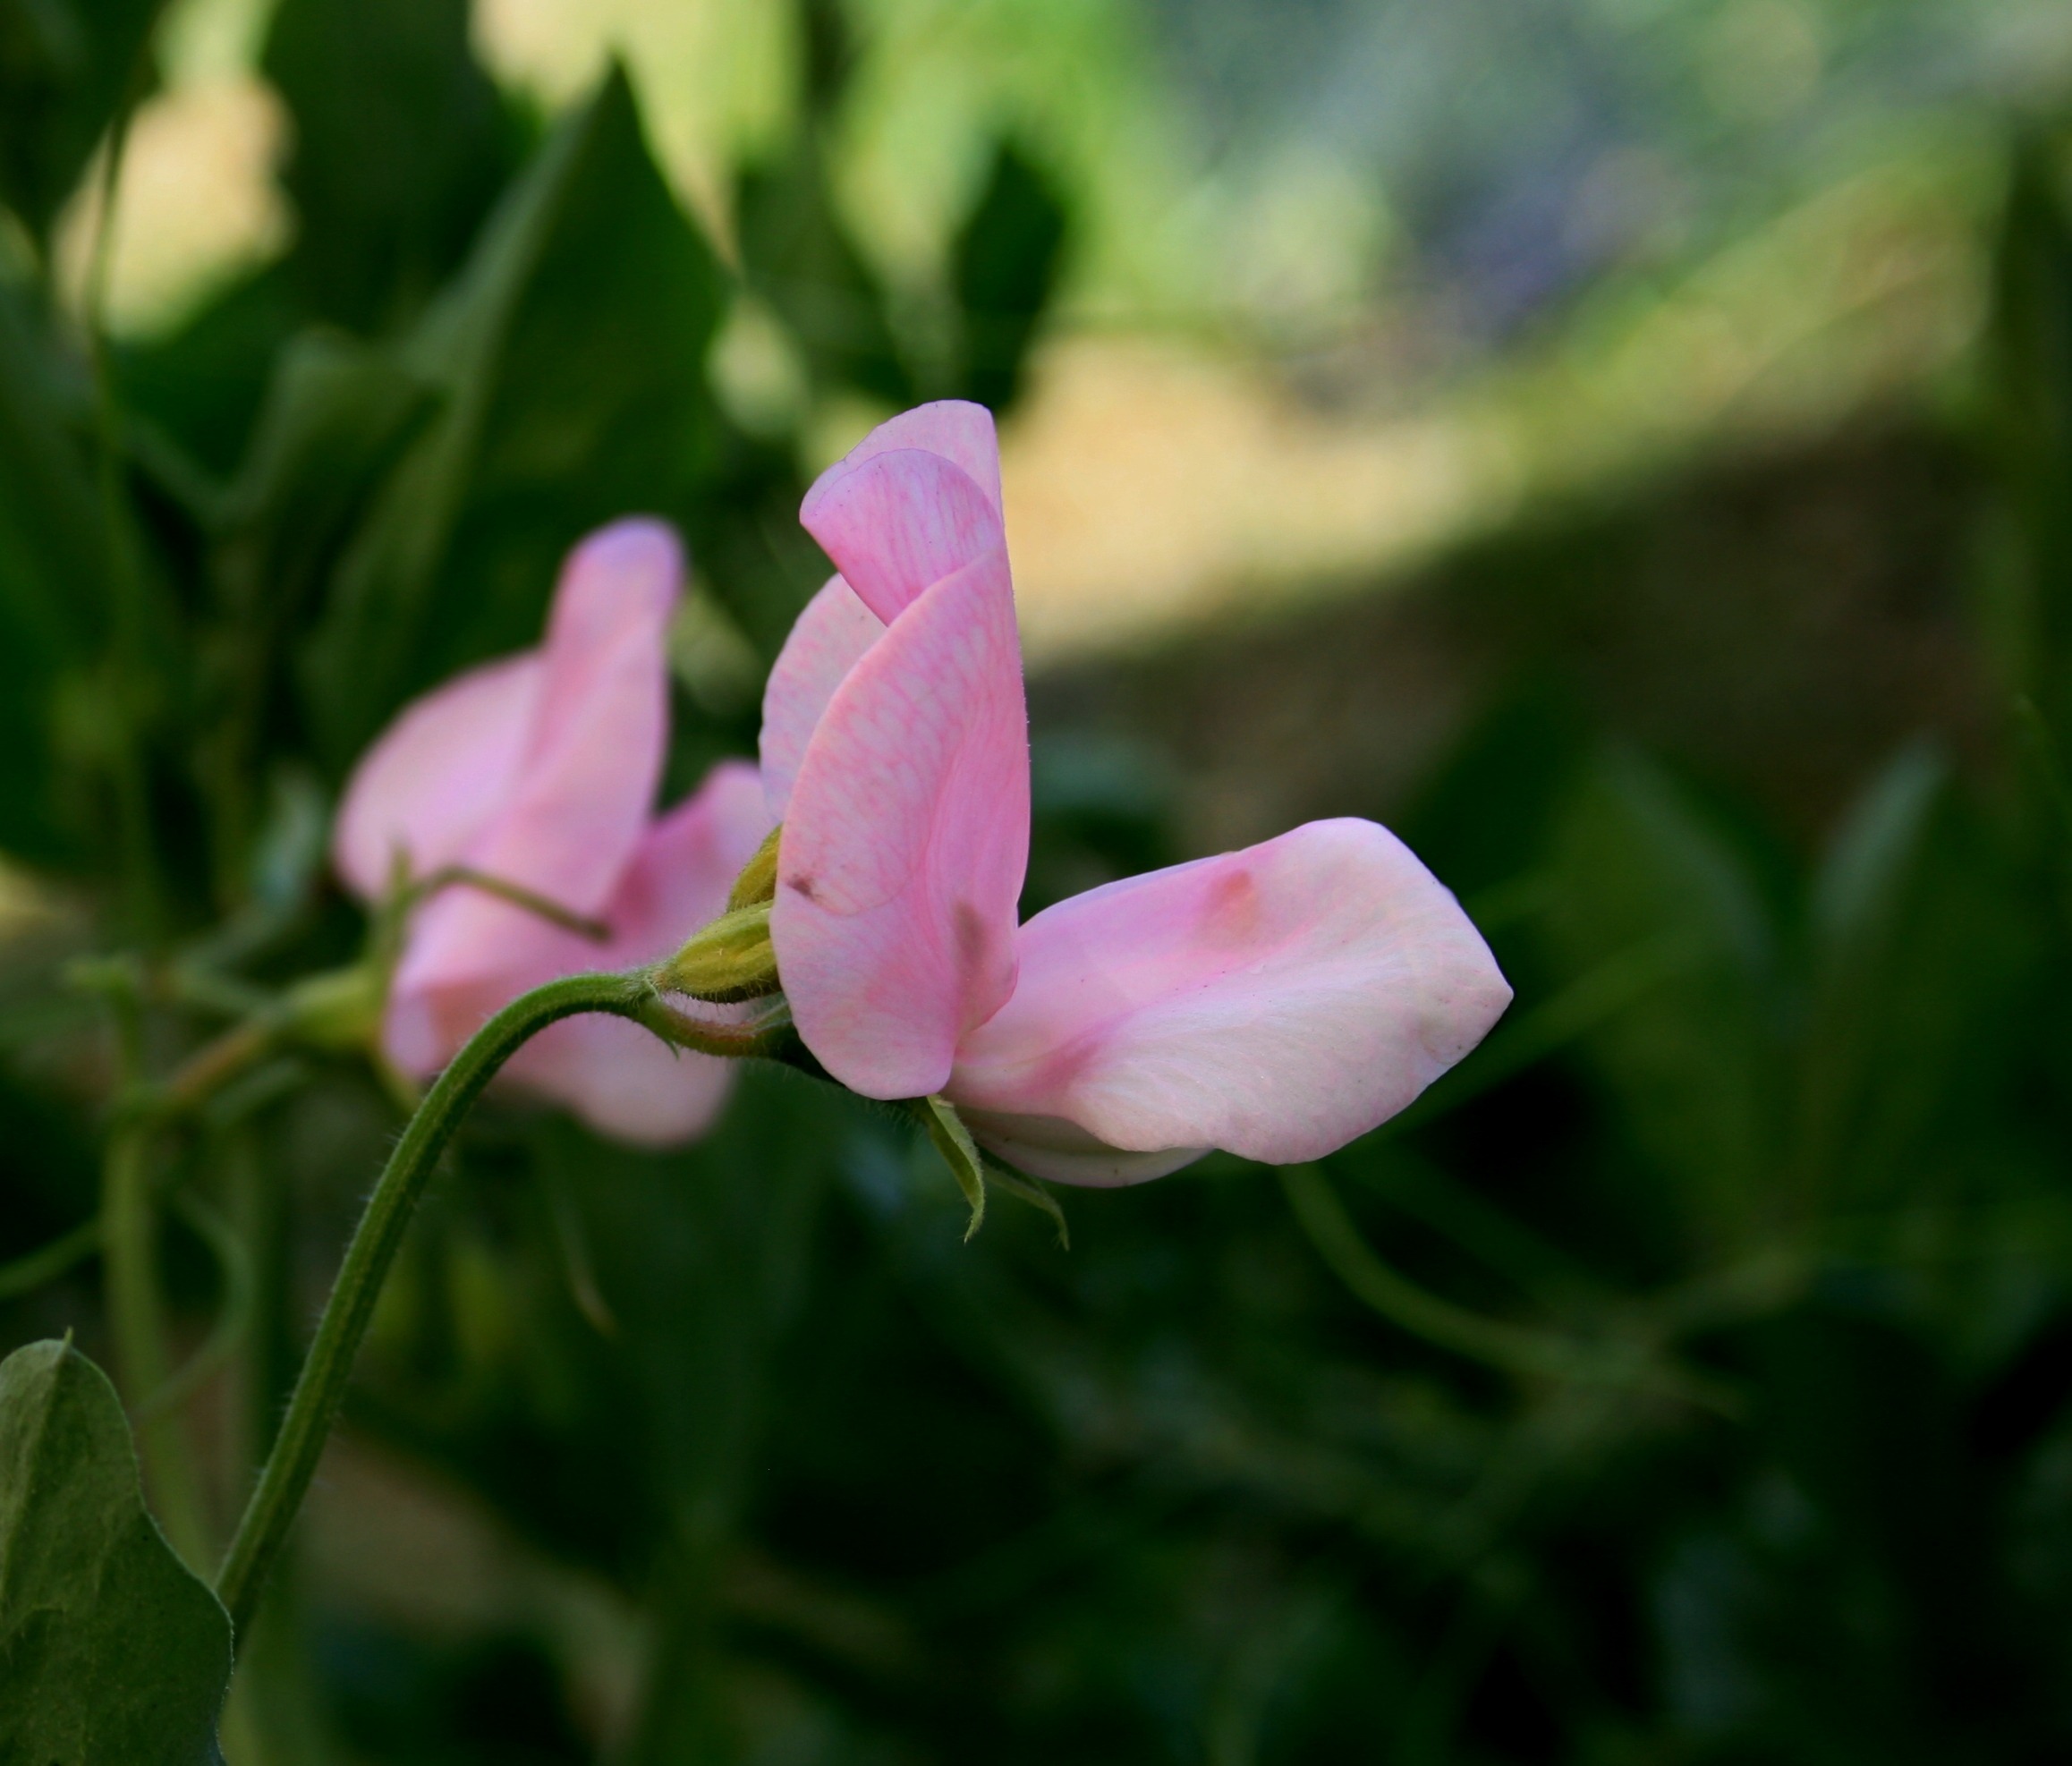
blossom, plant, flower, petal, rose, botany, garden, pink, flora, wildflower, stalk, pretty, delicate, pure, macro photography, flowering plant, sweet pea, dainty, land plant